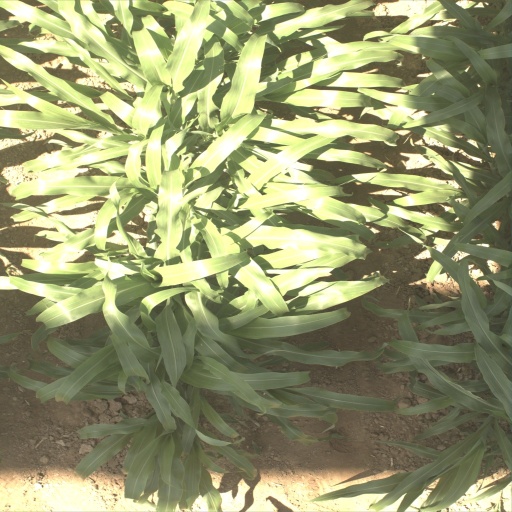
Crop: sorghum